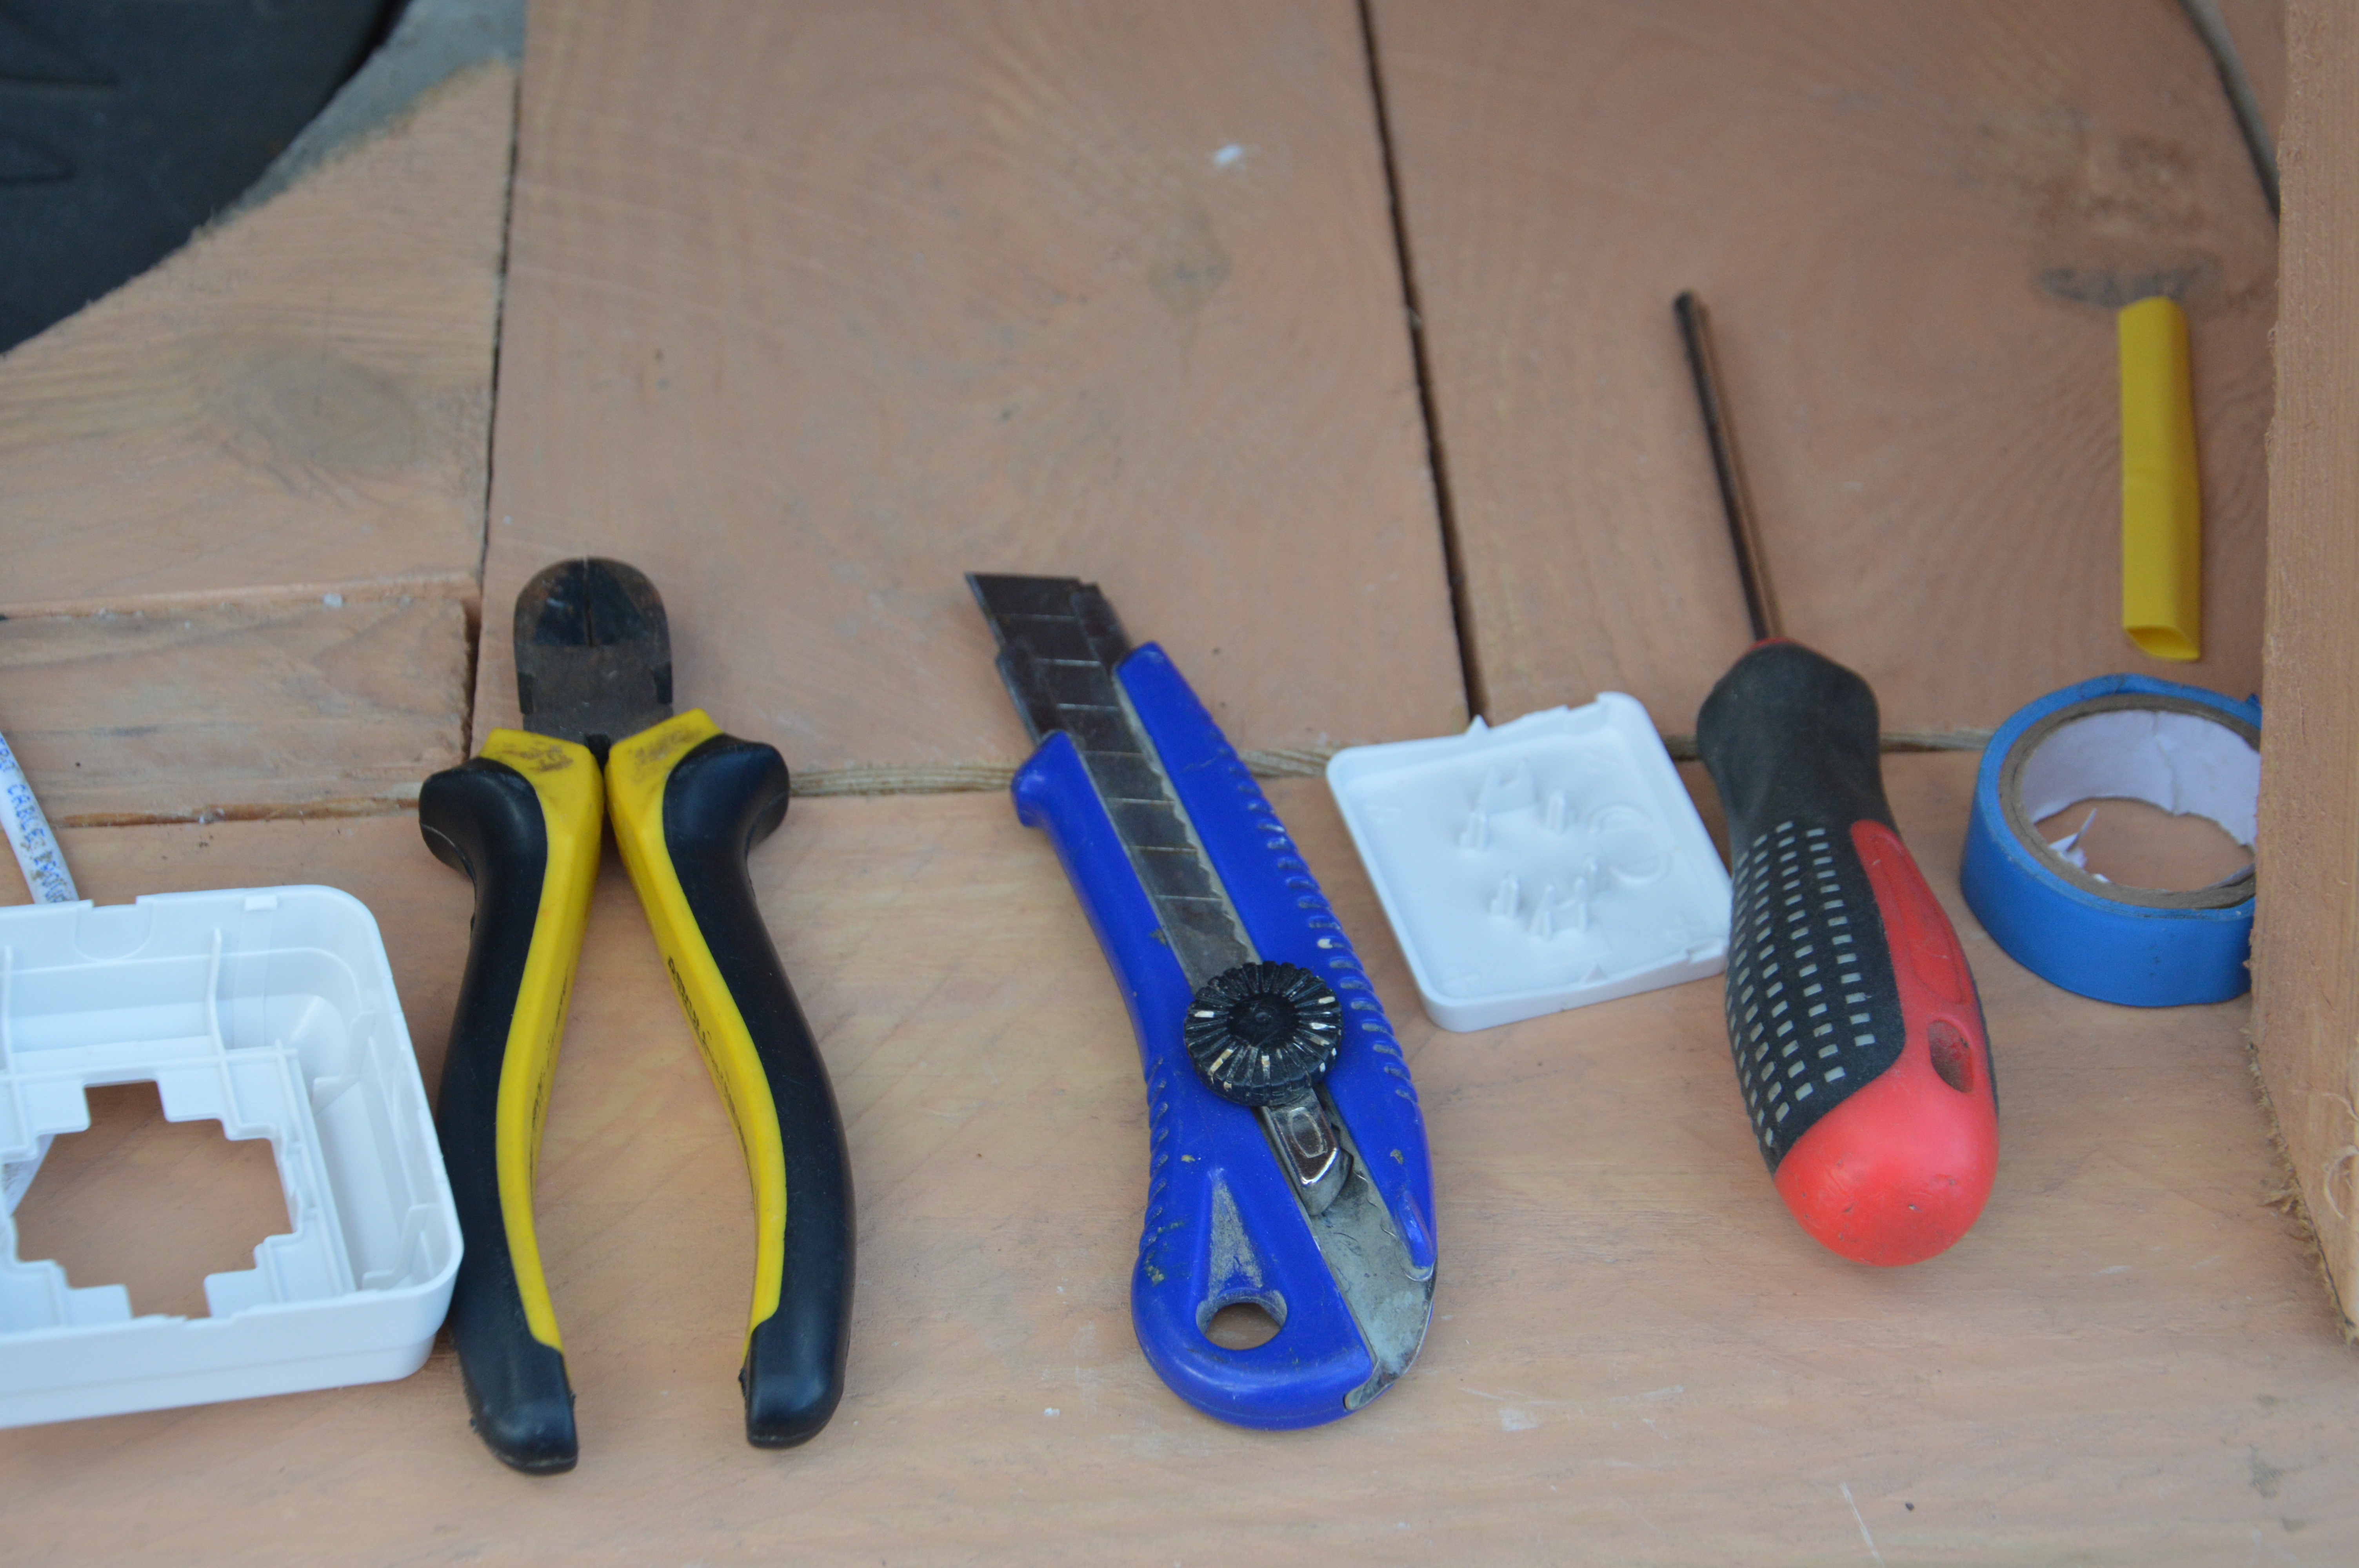
background, electricity, work, electrician, wall, industrial, home, construction, building, house, detail, electricity cable, wire, construction site, electric light, development, corrugated tube, ceiling, architecture, mesh, insides, nobody, wood, design, diy, interior, electrical wiring, conduct electricity, wooden house, project, font, tool, office supplies, electric blue, plastic, personal protective equipment, automotive exterior, wood stain, carmine, paint, hand tool, Office instrument, number, flooring, hardwood, sock, bumper, auto part, gadget